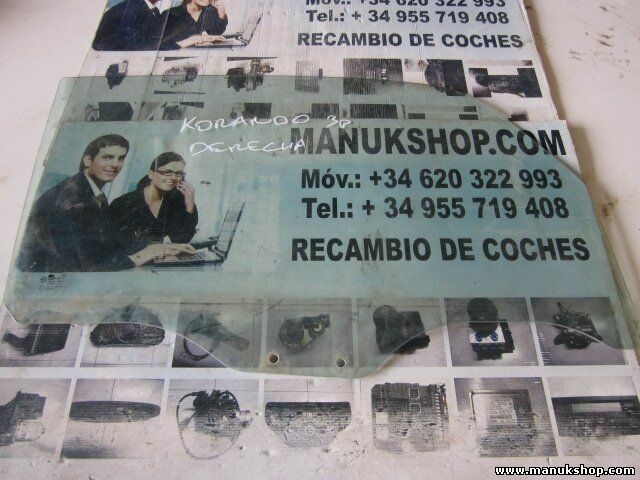
Vetro porta anteriore destra SsangYon Korando KJ 43R00178 E11 DOT 184 AS2 M1
Vetro porta anteriore destro / vetro porta vetro laterale anteriore destro / Door Window front right / SsangYong Korando KJ 43R00178 43R-00178 E11 DOT 184 AS2 M114 HANGLAS DAEWON SAFETY TEMPERED T4
Brand: MMotors
Category: Vehicles & Parts > Vehicle Parts & Accessories > Motor Vehicle Parts > Motor Vehicle Frame & Body Parts > Doors